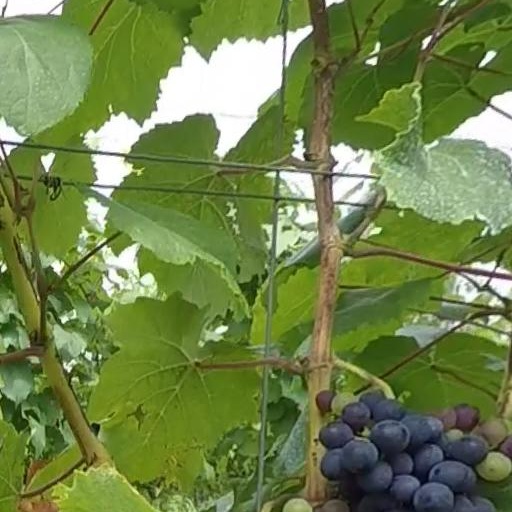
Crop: grape